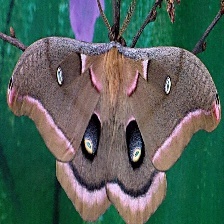
Species: POLYPHEMUS MOTH